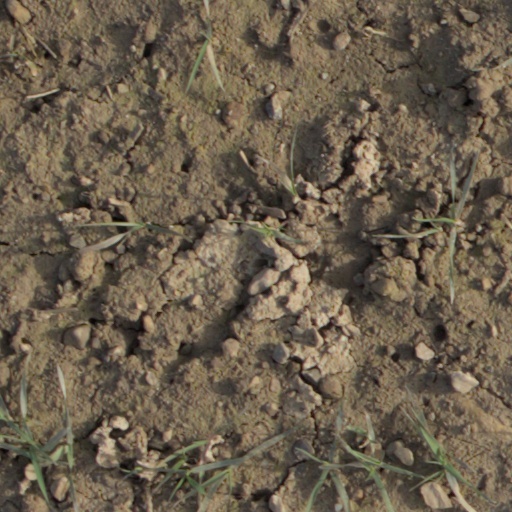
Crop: wheat